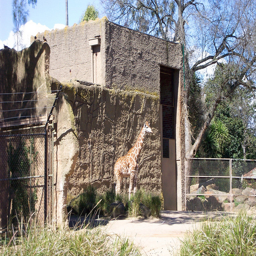
A giraffe standing next to a building near a fence.
a lone giraffe standing in front of an enclosure
a giraffe standing in front of a mud hut, making him look small
A lone giraffe standing by a large building.
A giraffe who is standing by itself in an enclosure.